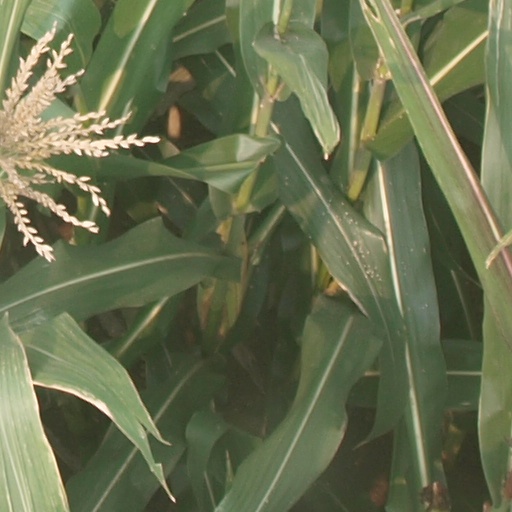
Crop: maize; corn